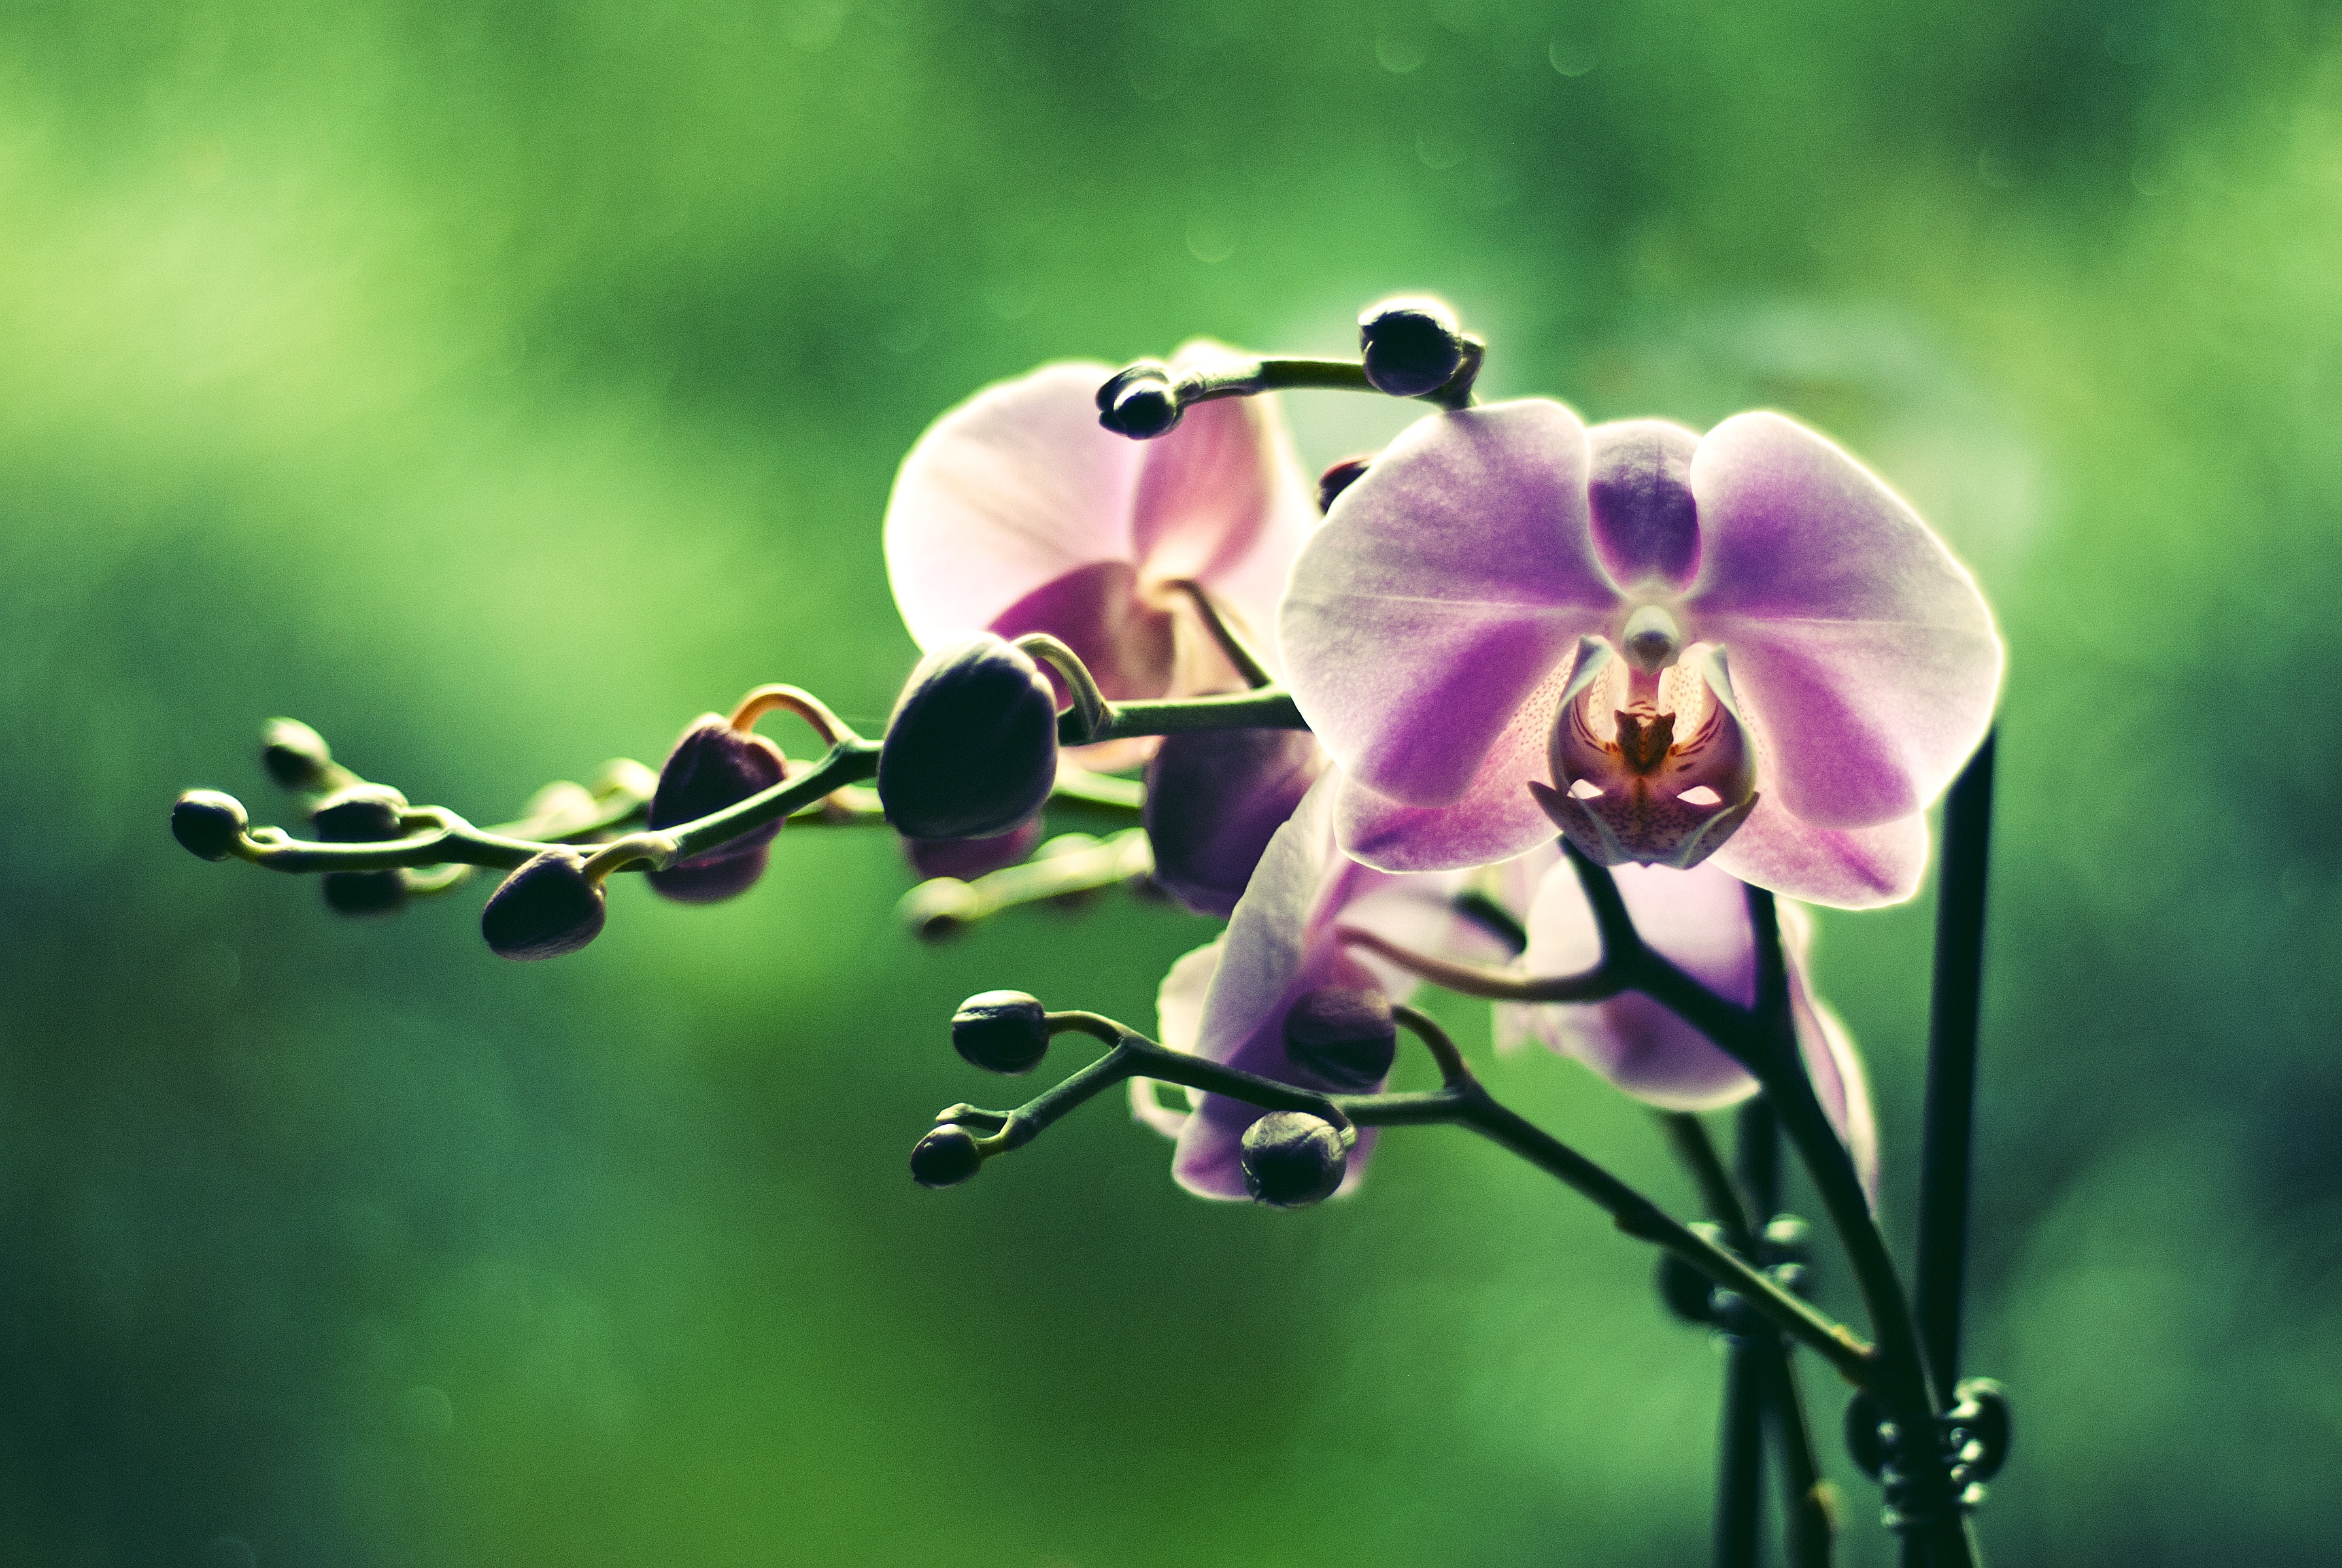
nature, branch, blossom, plant, photography, flower, purple, petal, decoration, spring, green, macro, botany, garden, closeup, pink, flora, orchid, wildflower, flowers, close up, potted, violet, flourishing, beauty, colored, blooms, blossoming, macro photography, flowering plant, flower art, plant stem, land plant